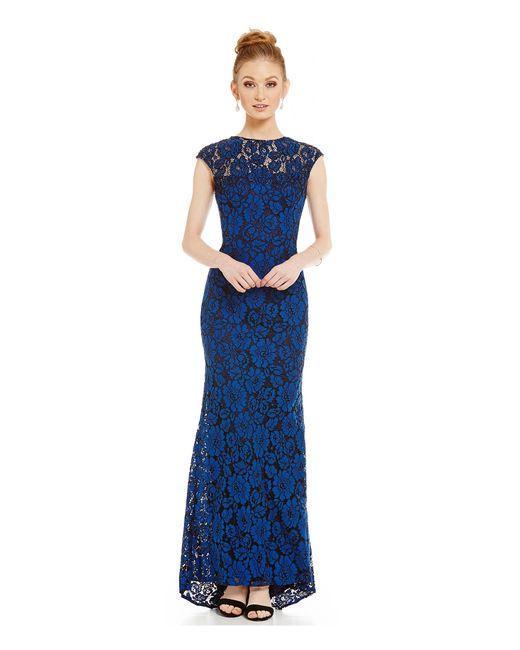
Blaues transparentes kurzes Hülsen-langes Partei-Kleid-Frauen